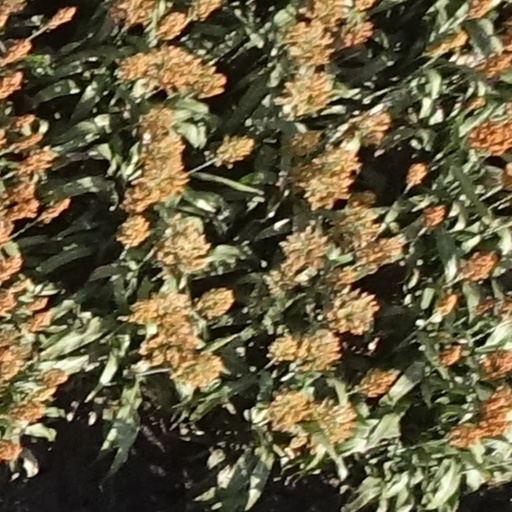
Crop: sorghum